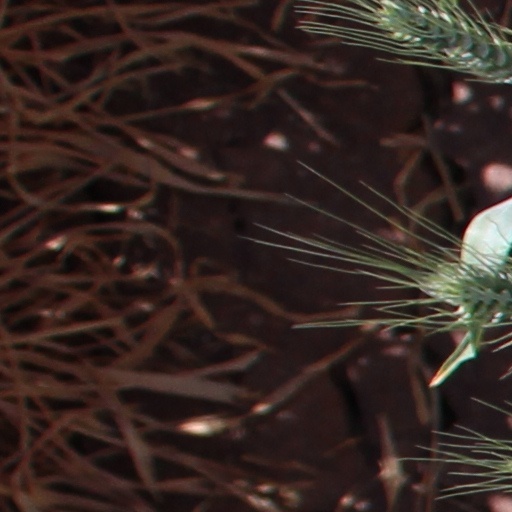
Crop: wheat